Geodorcus auriculatus

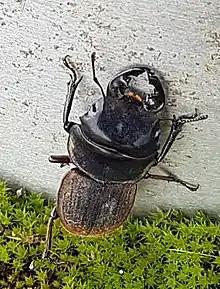
"G. auriculatus" observed on Mt. Te Aroha

"Geodorcus auriculatus" are large dull to glossy black or brownish black beetles. Their exoskeleton is covered in dots and minute hairs with four inconspicuous ribs. The length for male specimens ranges from 21 to 29 mm. This length includes their impressive mandibles. Female beetles have much less variation in their size, ranging in length from 19–20 mm. Their smaller mandibles allow them to be distinguished from male beetles. Their head is widest behind the eyes and distinctly depressed and smooth in males, less so in female beetles.